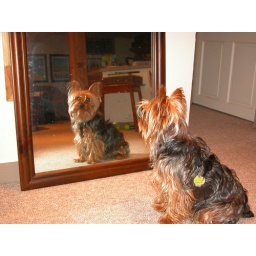
3/24/2008 - Alex was sitting in front of the mirror looking at the other dog in the room.